Dutch baby pancake

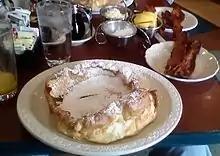
A Dutch baby with powdered sugar

A Dutch baby pancake, sometimes called a German pancake, a Bismarck, a Dutch puff, Hooligan, or a Hootenanny, is a dish that is similar to a large Yorkshire pudding.